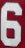
Number: 6